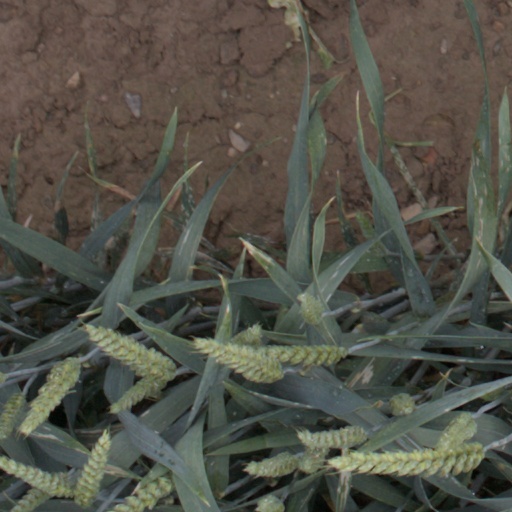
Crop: wheat